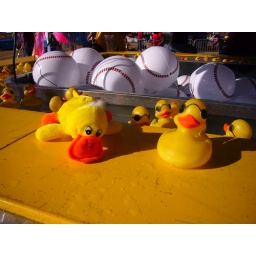
This duck is going in the mail soon (the fuzzy one, not the plastic one).